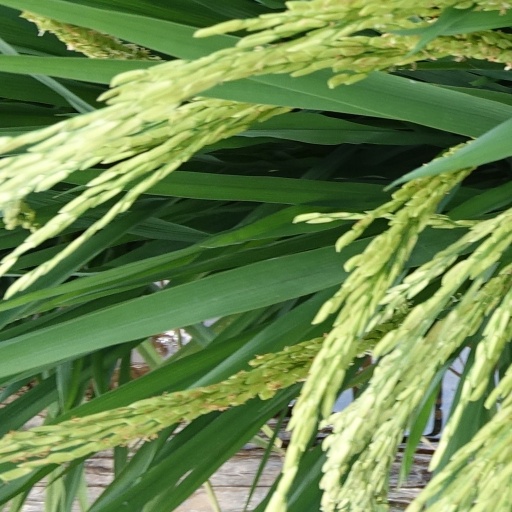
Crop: rice